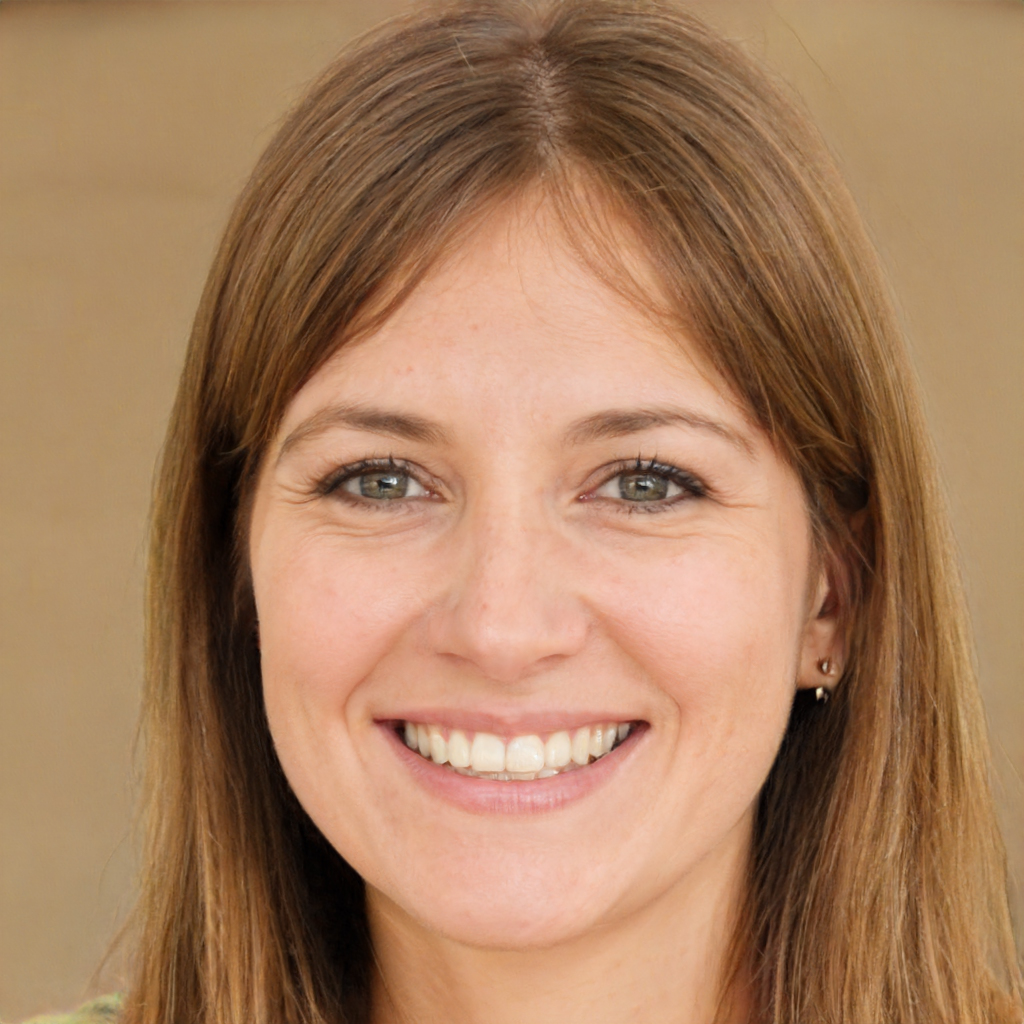
Gender: Female